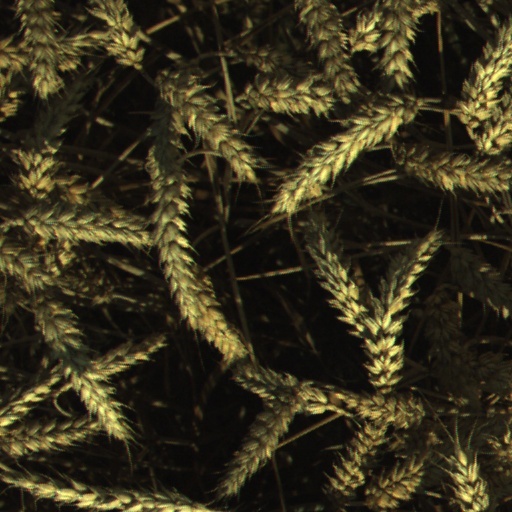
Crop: wheat